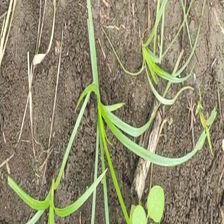
Weed species: Lavhala_(Cyperus_Rotundus)